Naandi (film)

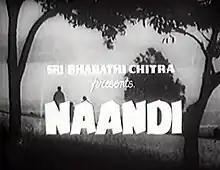

Naandi is a 1964 Kannada-language romantic drama film directed and written by N. Lakshminarayan, making his directional debut. The film was produced by actor Vadiraj and Jawahar for "Sri Bharathi Chitra" studio. It stars Dr. Rajkumar and Harini along with Kalpana and Udaykumar in guest roles. Actor Dinesh made his debut in a supporting role.